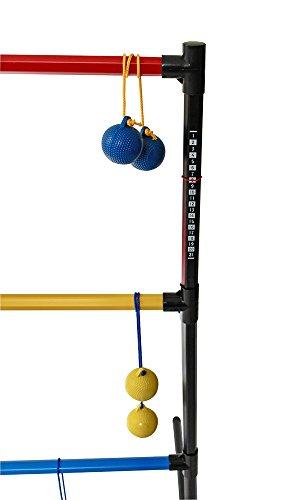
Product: Driveway Games LADRTS-GM-00140 Ladder Ball Toss Game with 6 Bolos Bolas & Carrying Case for Outdoor, Lawn, Yd
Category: Sports & Outdoors | Sports & Fitness | Leisure Sports & Game Room | Outdoor Games & Activities | Toss Games
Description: Family ladder ball set - includes 2 premium PVC ladder toss game targets, 6 ladderball bolos, durable canvas carrying case with zipper closure, and rules.
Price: $29.04
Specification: Product Dimensions:         18.3 x 13 x 22.4 inches    |Shipping Weight: 6.3 pounds (View shipping rates and policies)|Domestic Shipping: Currently, item can be shipped only within the U.S. and to APO/FPO addresses. For APO/FPO shipments, please check with the manufacturer regarding warranty and support issues.|International Shipping: This item can be shipped to select countries outside of the U.S.  Learn More|ASIN: B0050X87UW|Item model number: LADRTS-GM-00140|    #936    in Toss Games